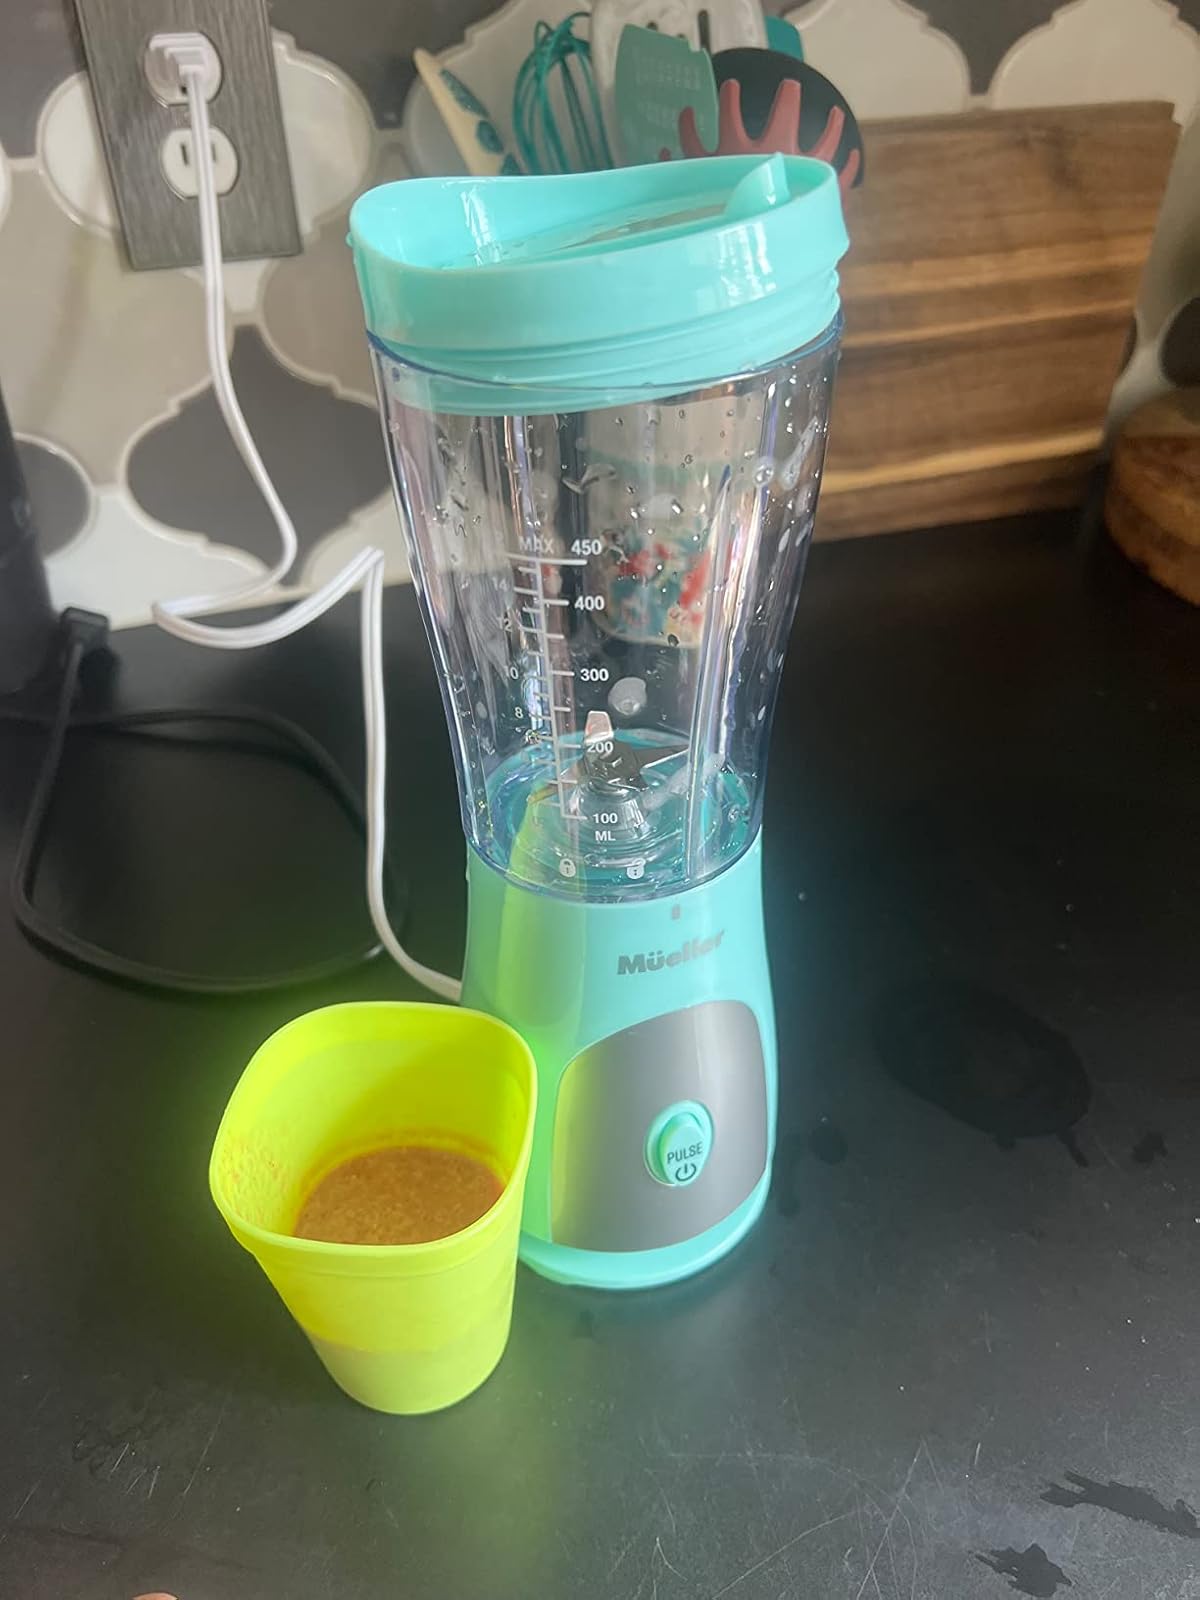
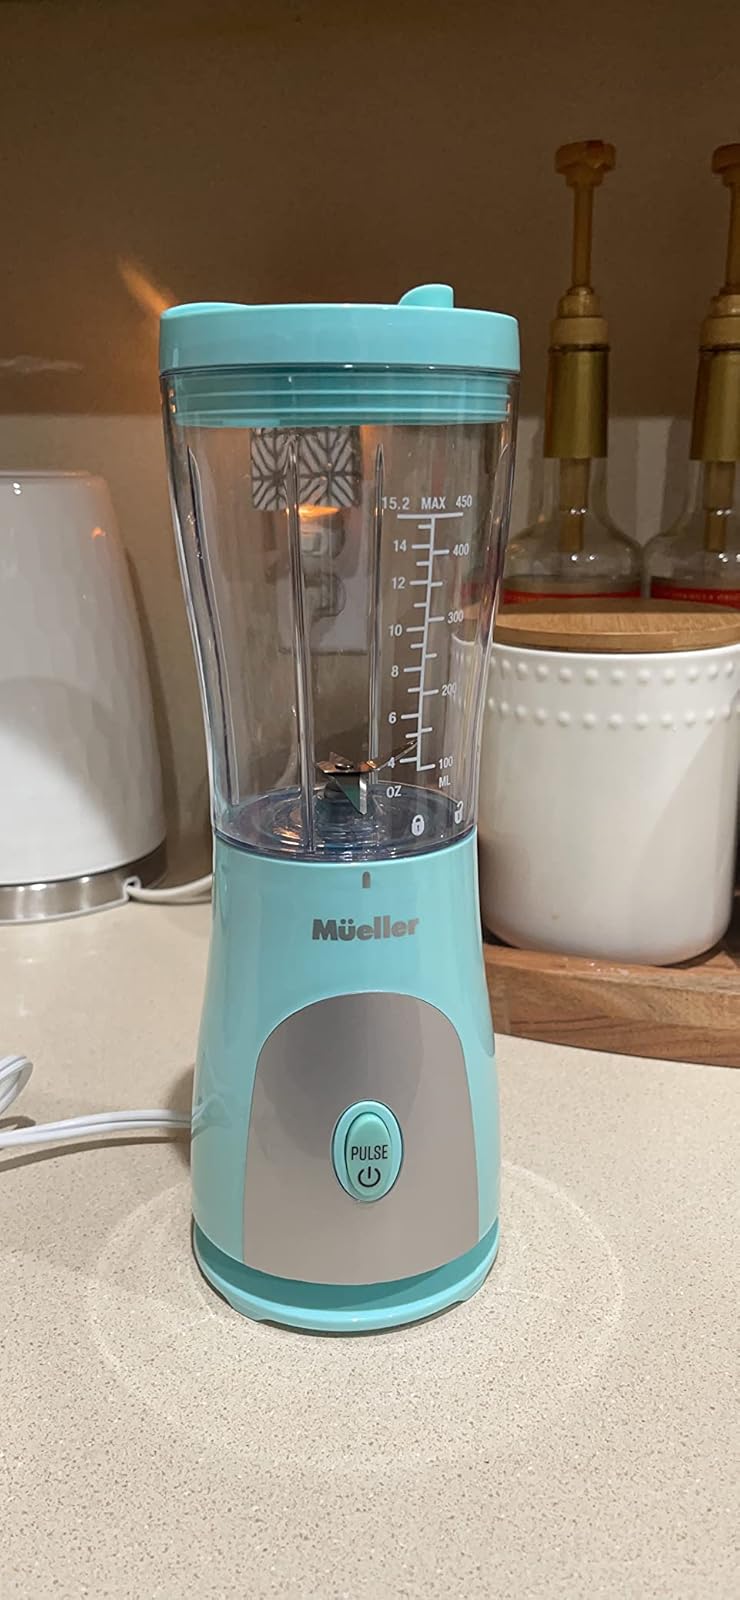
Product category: items_blender
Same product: yes